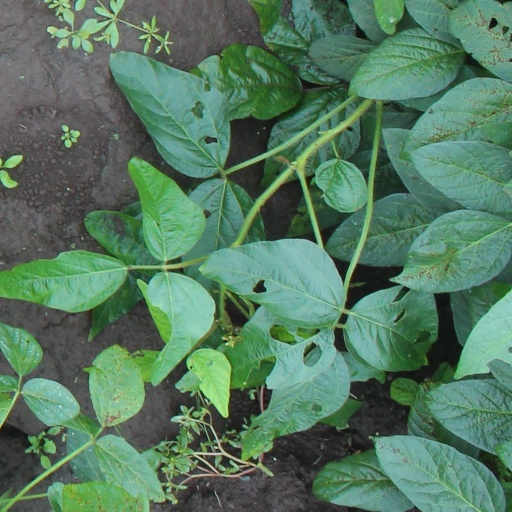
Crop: soybean